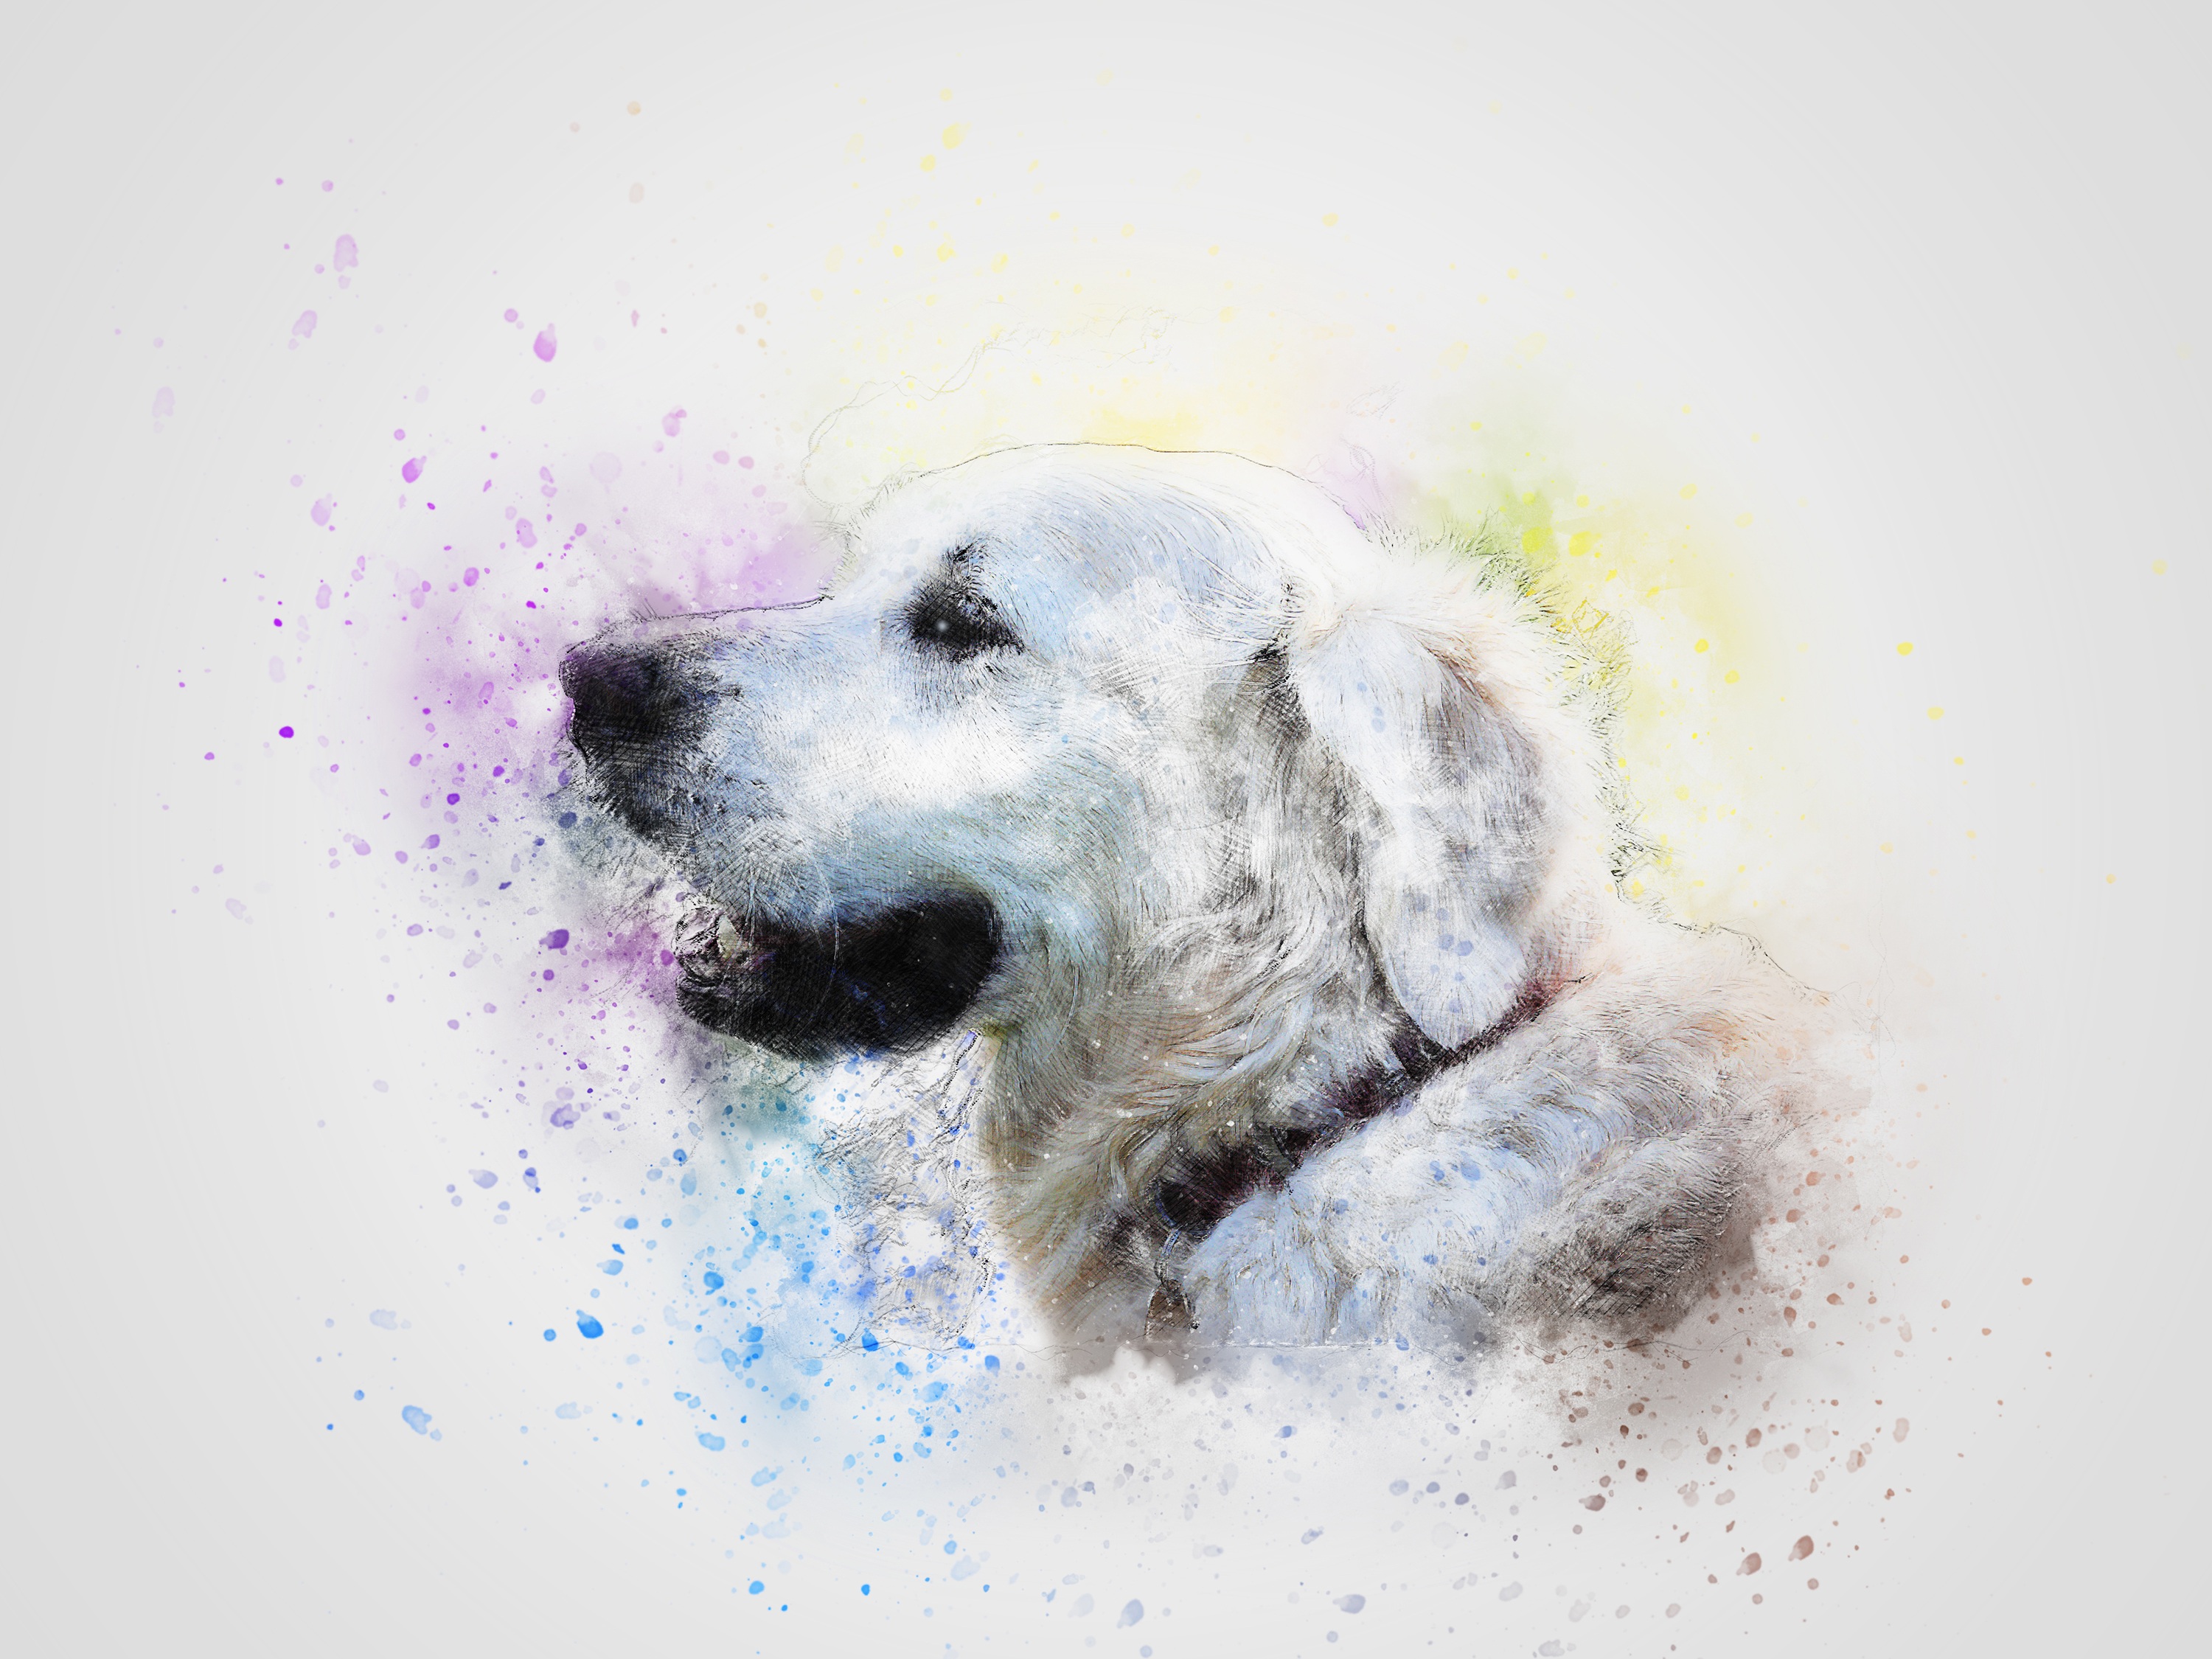
abstract, white, vintage, dog, pet, portrait, mammal, art, sketch, drawing, illustration, design, retriever, watercolor paint, dog like mammal, dog crossbreeds